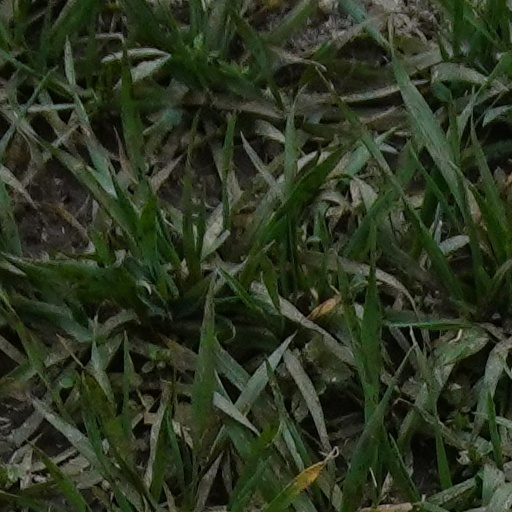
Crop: wheat